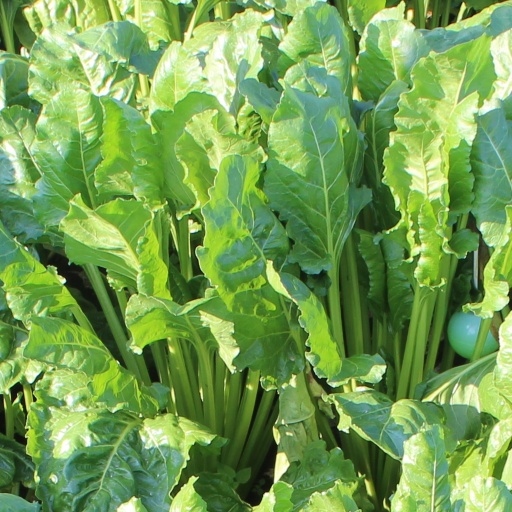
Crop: sugar beet